Libro de Alexandre

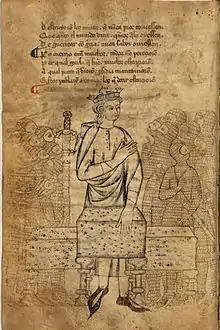
Alexander as portrayed in MS "O"

The "Libro" is preserved in two manuscripts, called "P" and "O", neither of which appears to be an original. There are as well three fragments preserved in separate manuscripts. Manuscript "O" is the earlier, copied around 1300, and includes 2,510 stanzas of "cuaderna vía" and two epistles. It was once owned by the Duke of Osuna (whence "O") and was known to Íñigo López de Mendoza, 1st Marquess of Santillana. "P", from Paris, was copied in the fifteenth century and contains 2,639 stanzas. It is generally more reliable and together the two manuscripts make a coherent whole. R. S. Willis Jr., produced an edition of both manuscripts where a page from "O" faces the corresponding page from "P", with fragments noted at the bottom, so that one reading can readily be corrected by the other text. "O" is generally considered to be from eastern Castile, while "P" was copied in western Castile. The fragment "G′" is named after Gutierre Díez de Gamés, who included stanzas from the first part of the "Libro" in his early fifteenth-century "Victorial".